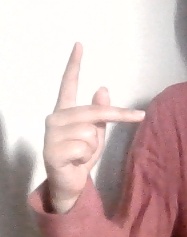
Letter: dha